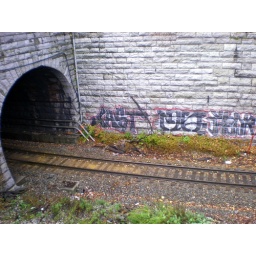
Graffiti spray-painted on a wall alongside a railroad tunnel in Baltimore, MD.